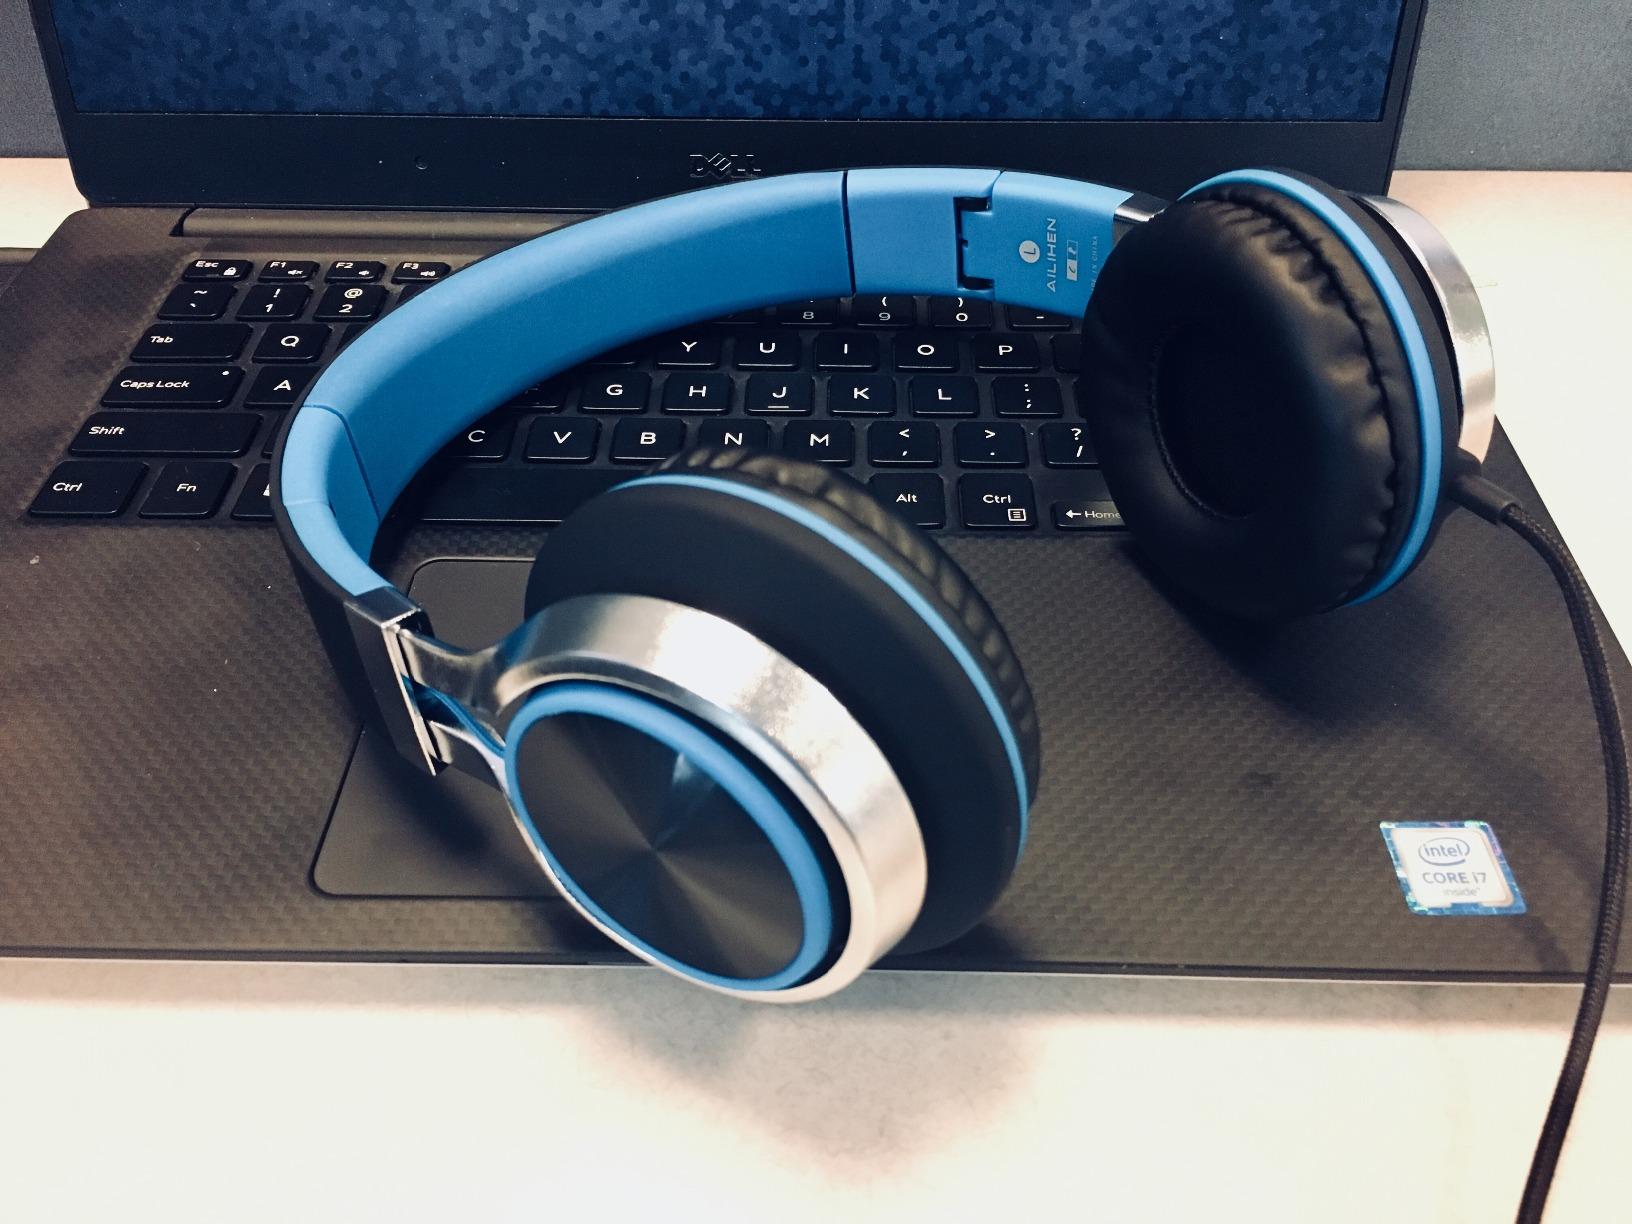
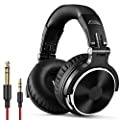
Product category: headphones
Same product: no